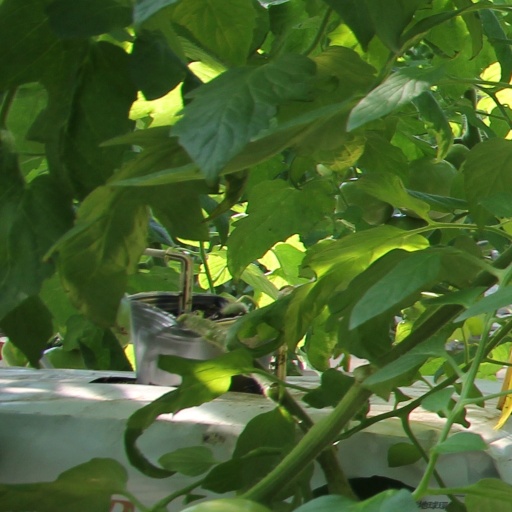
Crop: tomato